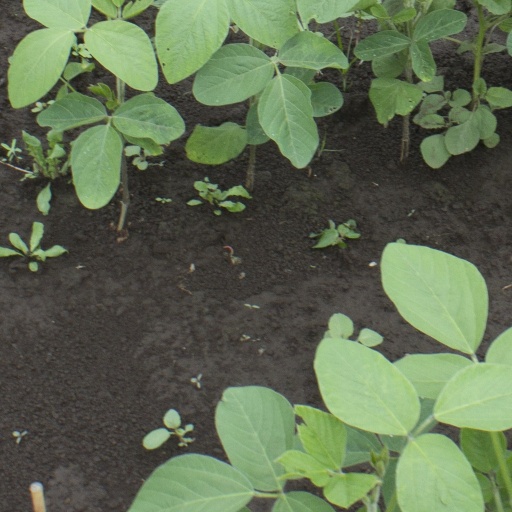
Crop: soybean